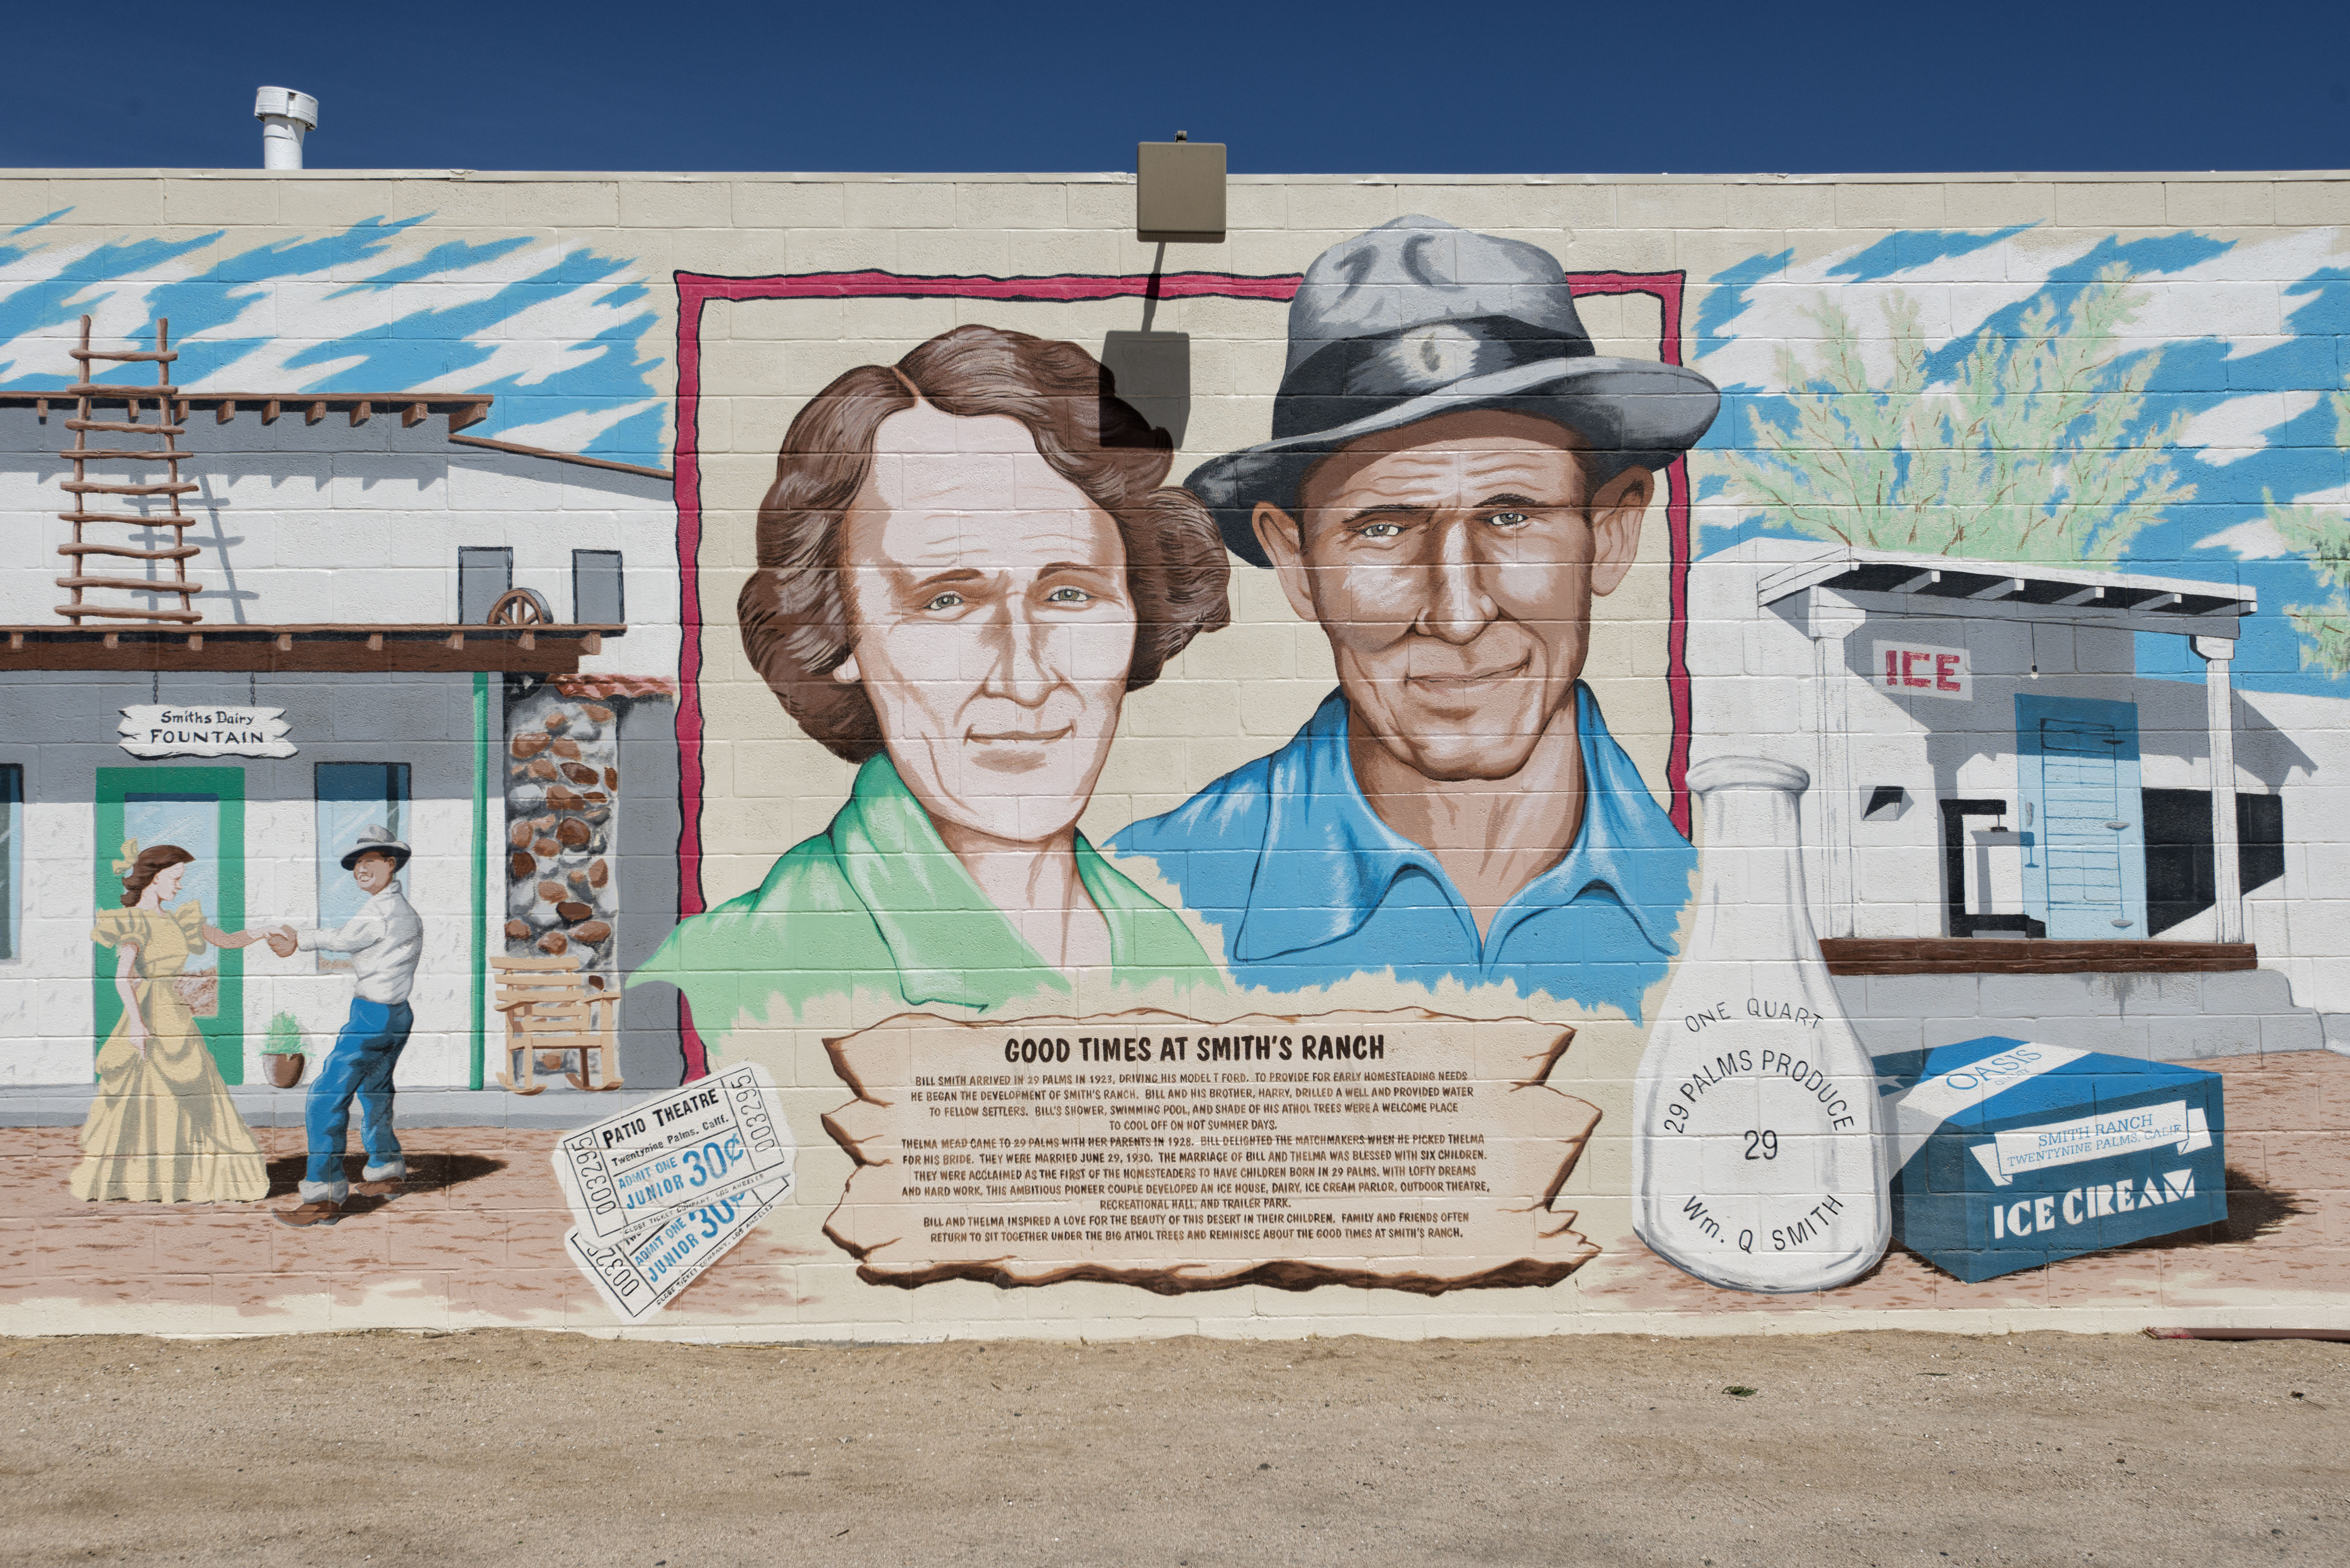
hdr, art, cool image, mural, efex, pro, i, 2, 29palmsmural, d800enik